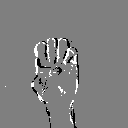
ASL letter: e